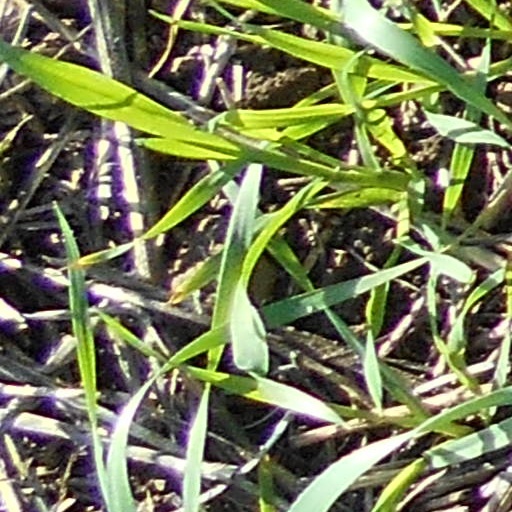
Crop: wheat